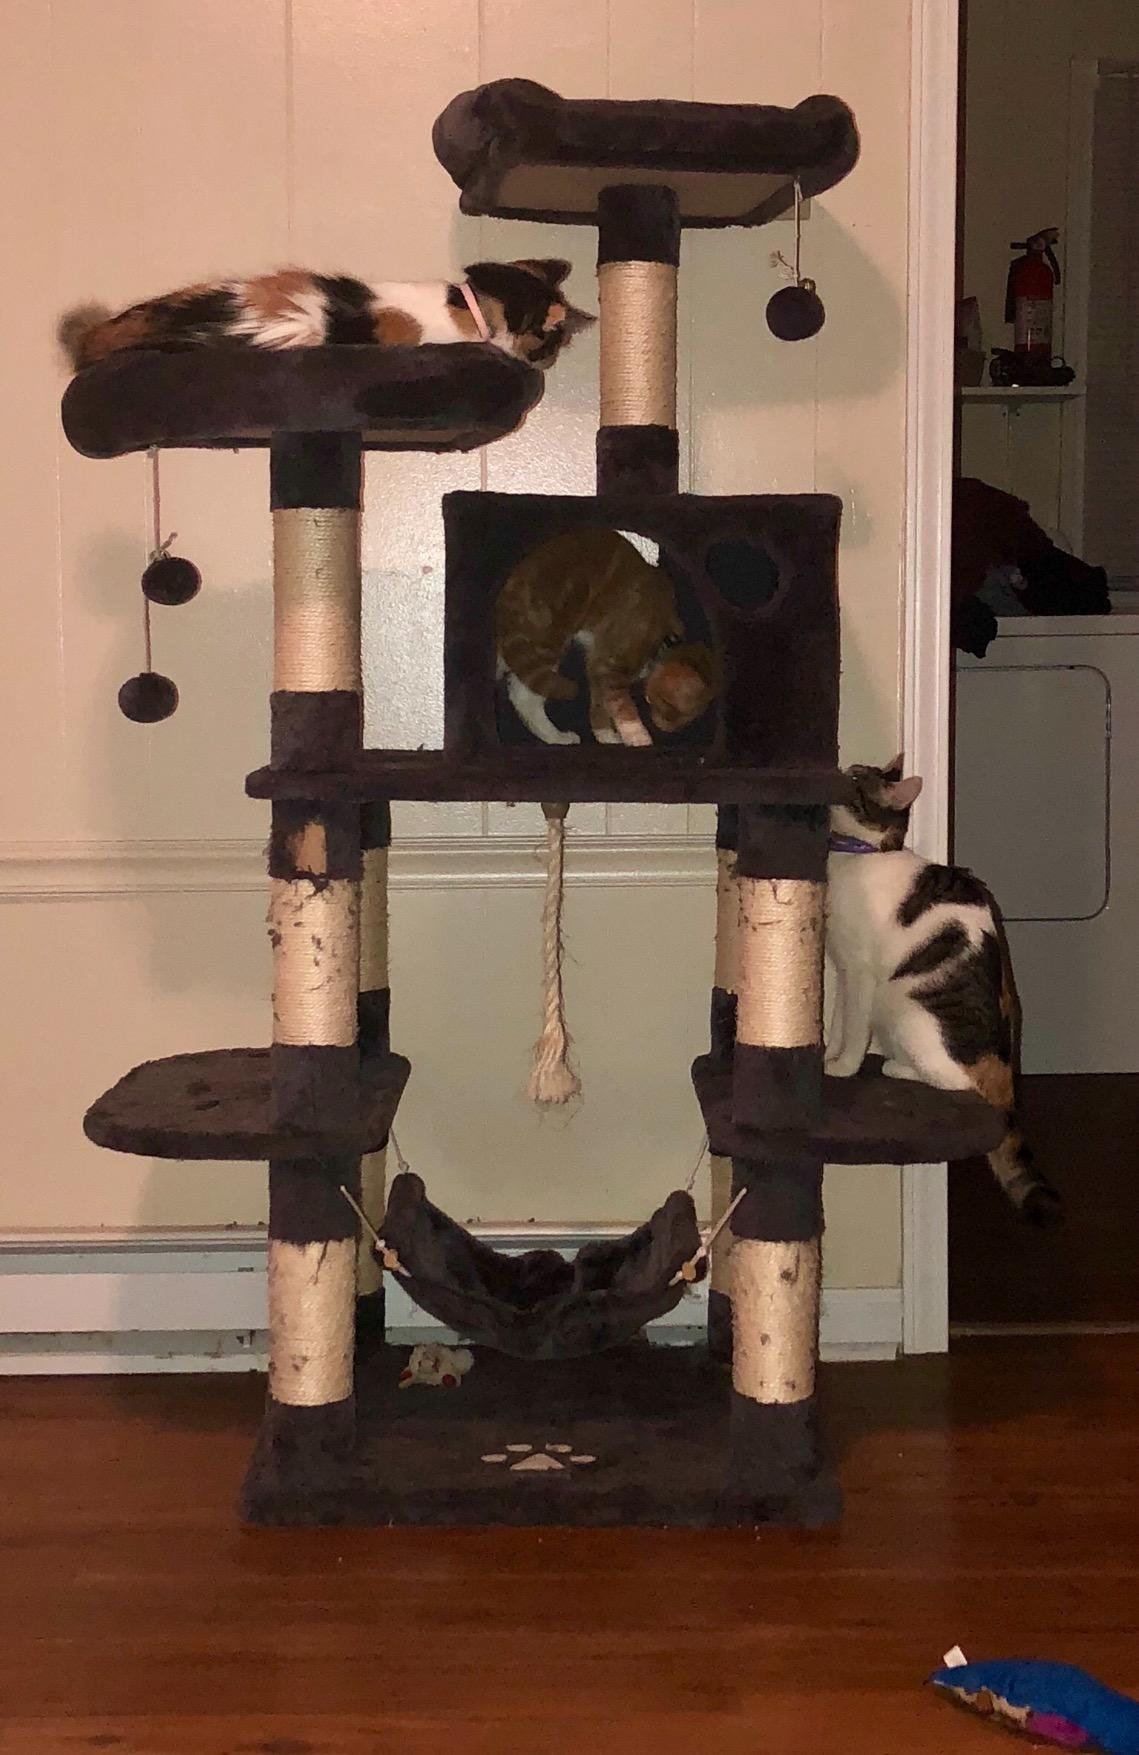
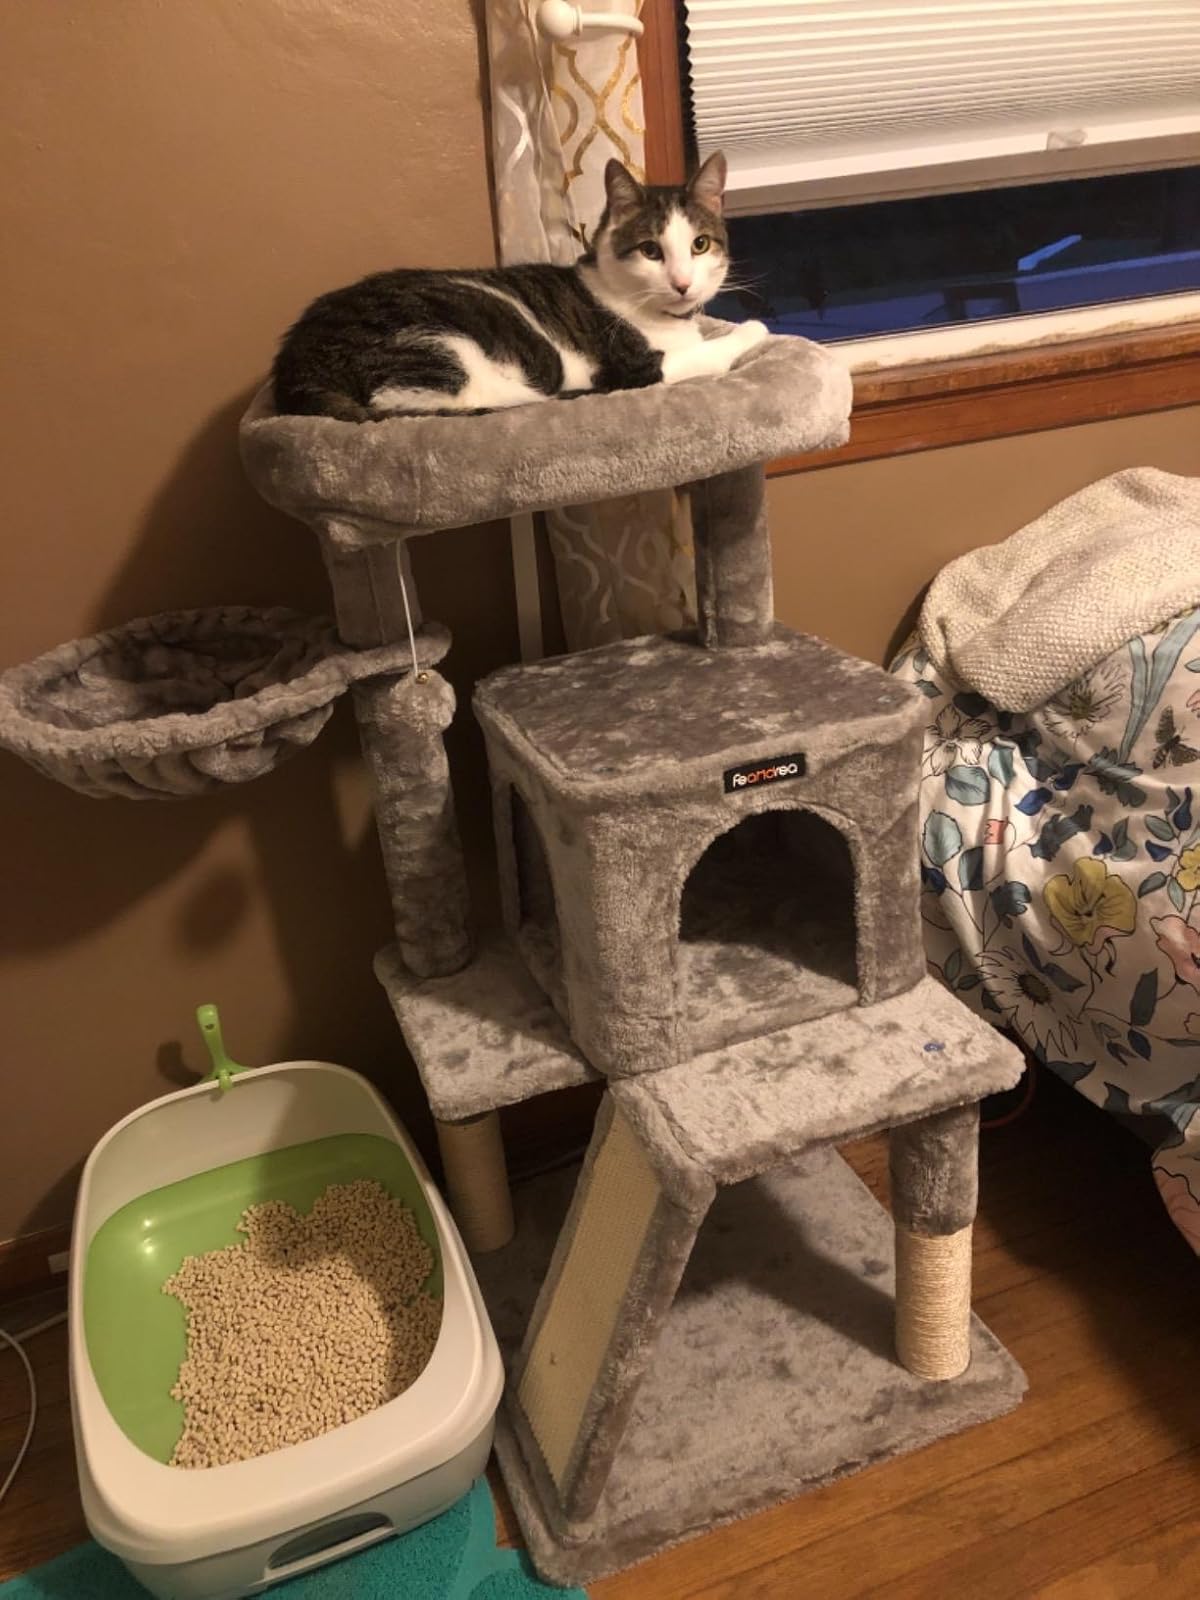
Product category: items_cat tree
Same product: no